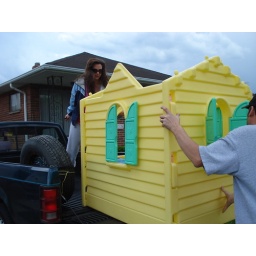
putting the house in the back of the truck